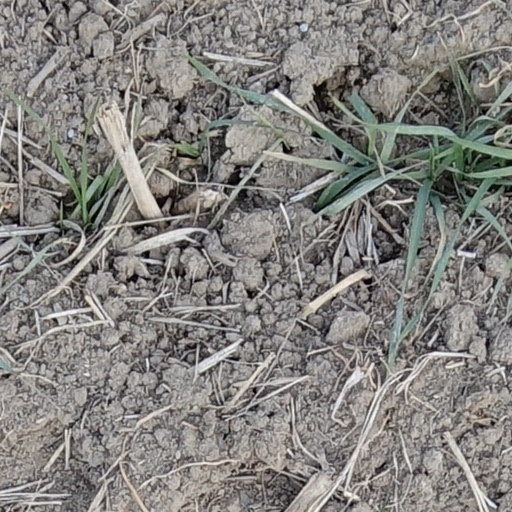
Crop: wheat